St. George's Roman Catholic Church (Louisville)

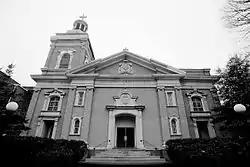

St George's Roman Catholic Church is located in Louisville, Kentucky and is a Neo-Baroque church constructed in 1915. It was listed on the National Register of Historic Places (NRHP) in 1982, and the listing was increased in 1996.